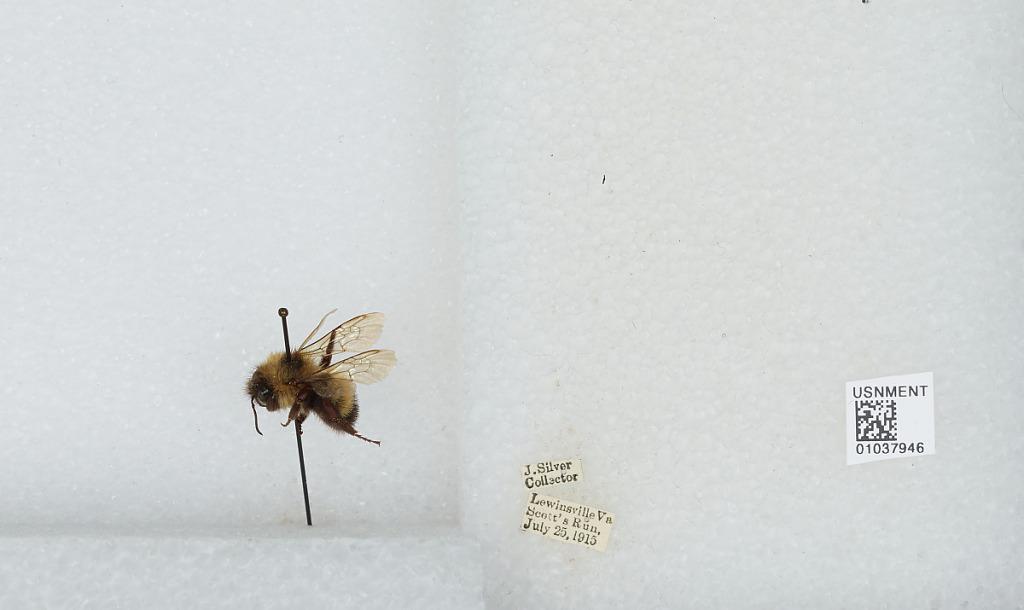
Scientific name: Bombus (Pyrobombus) vagans vagans Smith
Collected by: J. Silver
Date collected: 1915-7-25
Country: United States
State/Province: Virginia
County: Fairfax
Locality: Lewinsville, Scott's Run
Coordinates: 38.9364, -77.2072